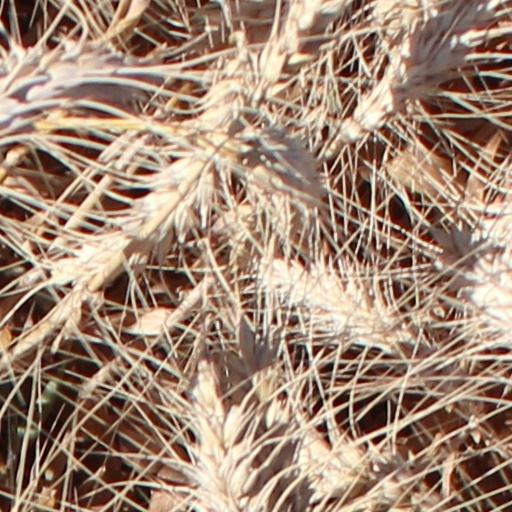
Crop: wheat